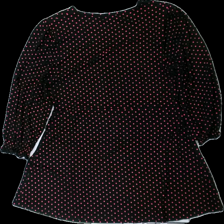
View: back
Type: Top
Category: Ladies
Brand: Missing
Colors: Black, Pink
Material: 100% visc
Pattern: Dots
Cut: Regular
Season: All
Stains: Major
Damage: stain
Damage location: middle left
Price range: <50
Recommended usage: Recycle
Description: Black top with pink dots from unknown brand, unknow size. Poor condition.